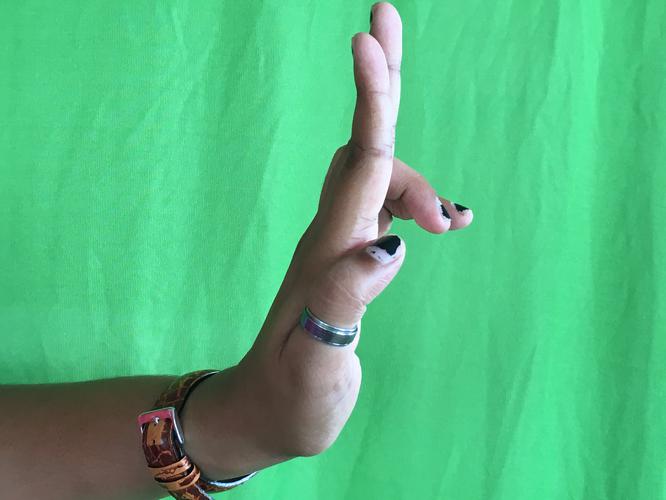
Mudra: Ardhapathaka
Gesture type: single_hand